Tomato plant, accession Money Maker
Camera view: tilt-top (135 deg); turntable rotation: 180 degrees
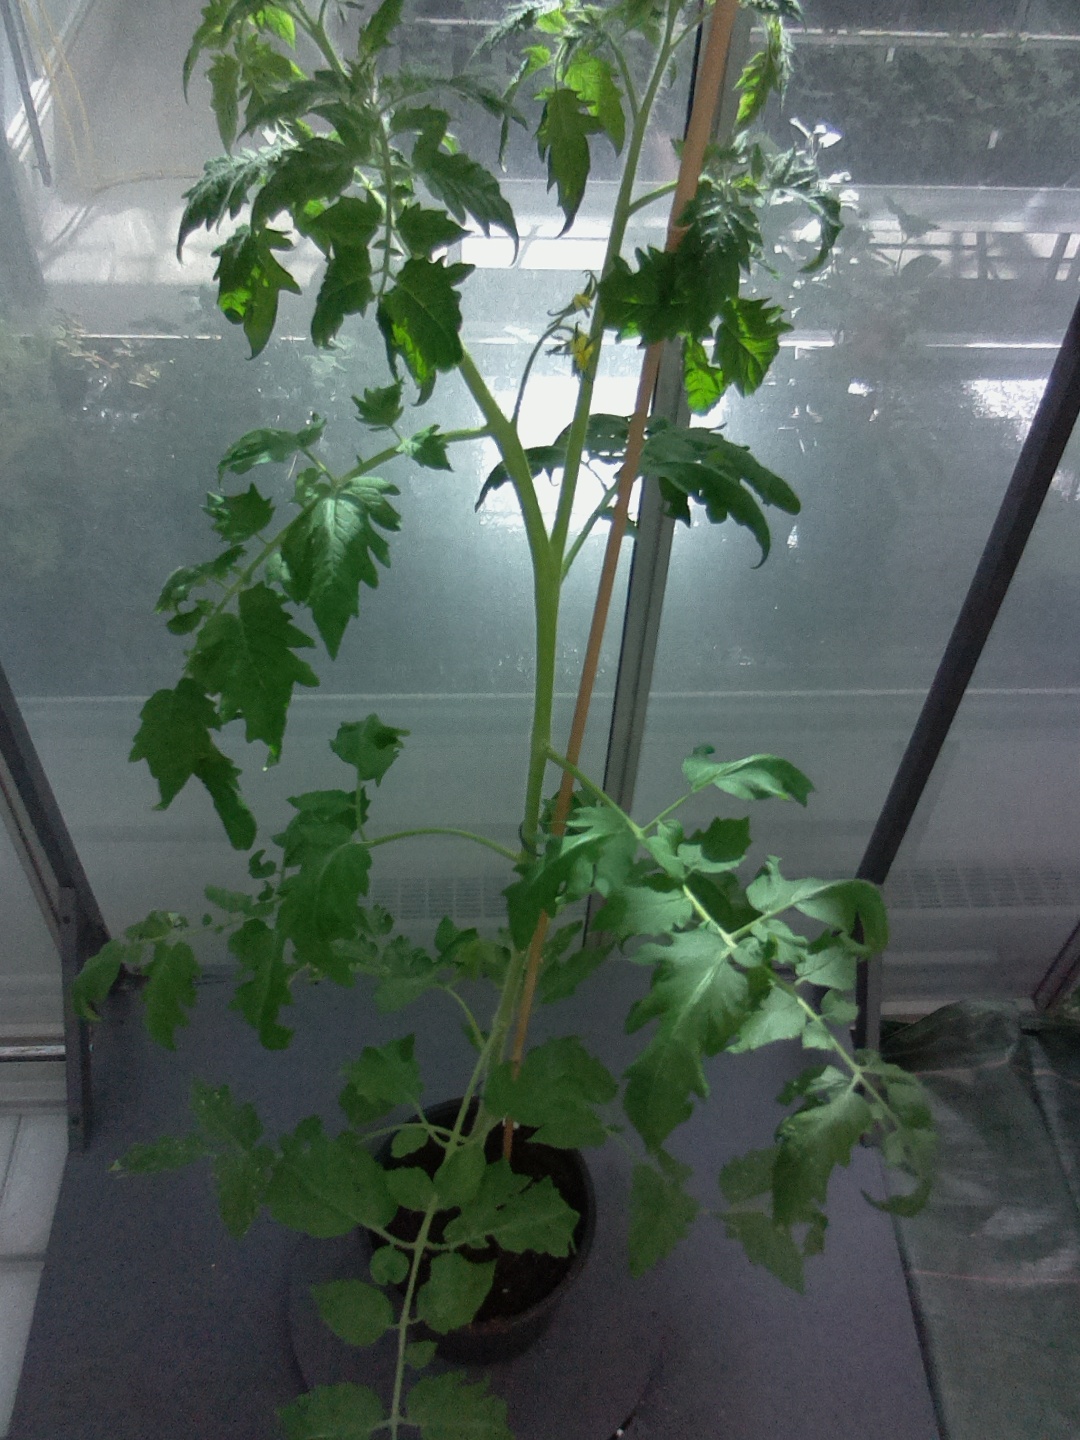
BBCH growth stage 61: 10%-20% of flowers open